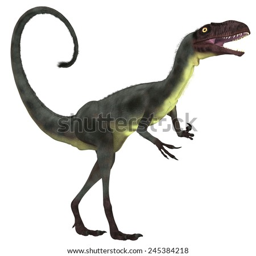
organism over biological genus was a small carnivorous theropod dinosaur the lived in geologic time period .